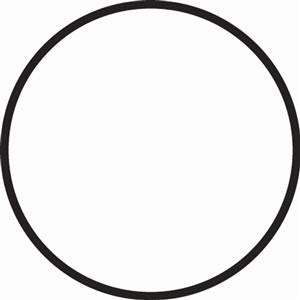
Black Oring for FG7x & FG7xII Housings
Black Oring for FG7x & FG7xII Housings White Silicone O-Ring for the main seal of Fantasea FG7x & FG7xII Housings -- White Silicone O-Ring for the main seal of Fantasea FG7x & FG7xII Housings
Brand: Fantasea
Category: Cameras & Optics > Camera & Optic Accessories